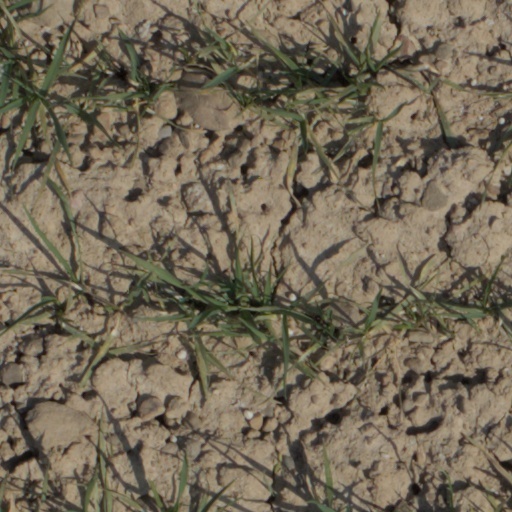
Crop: wheat